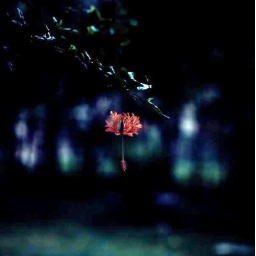
flower in black II